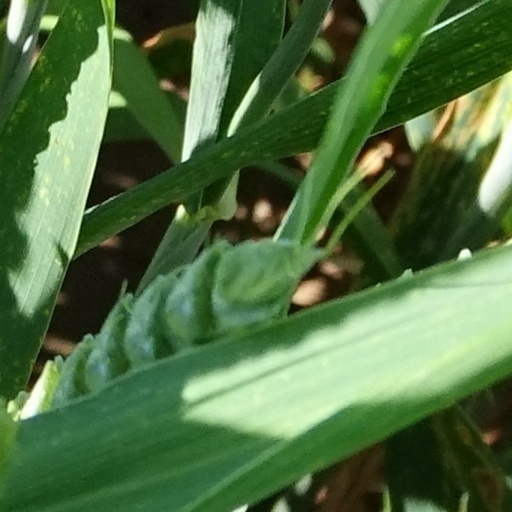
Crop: wheat